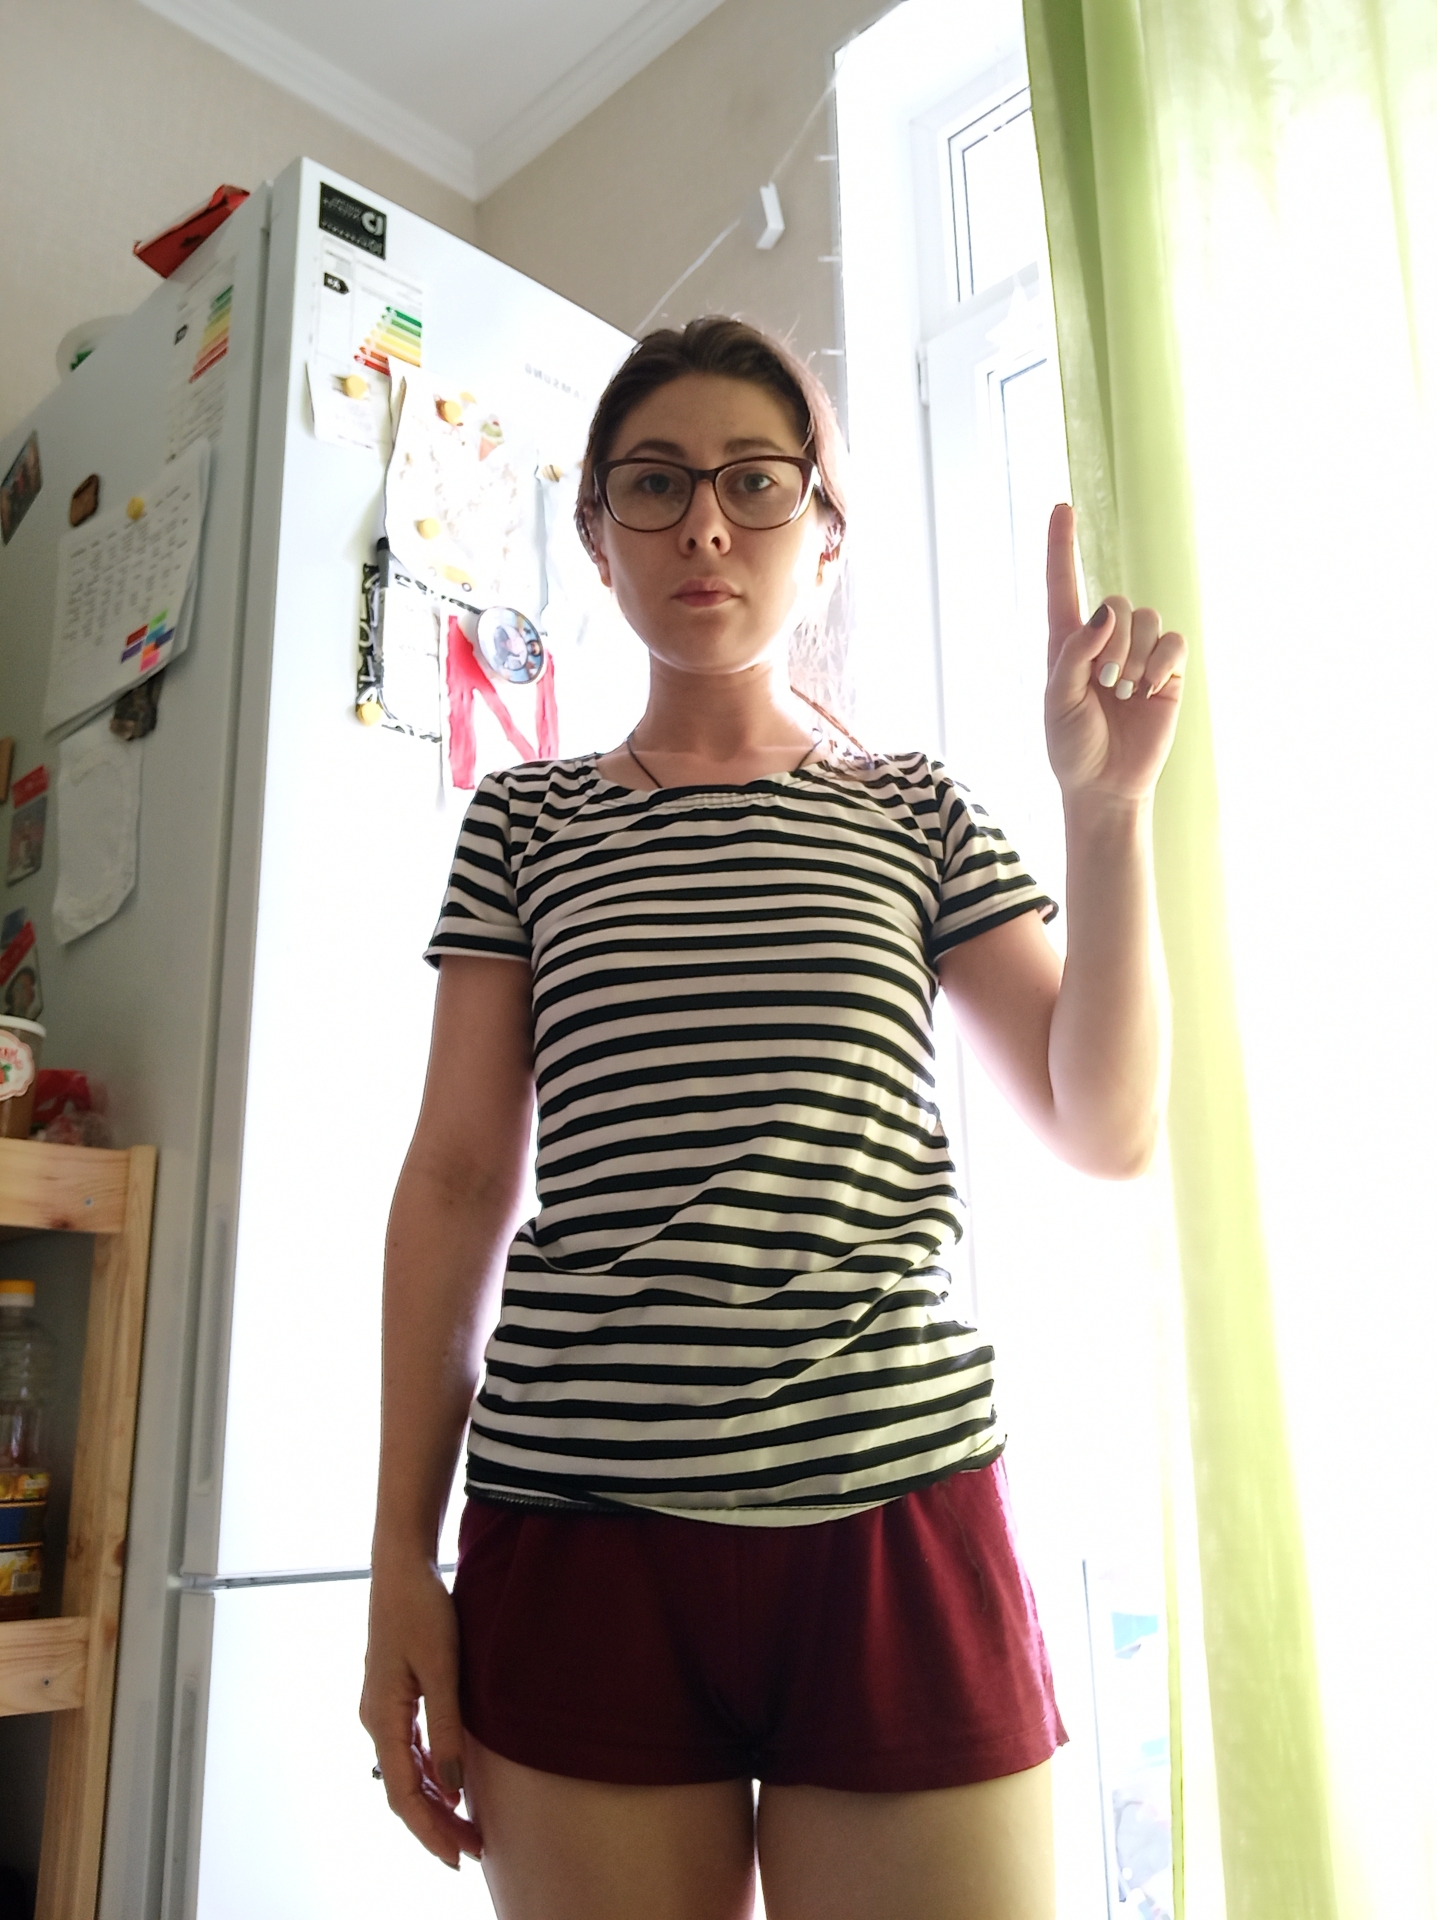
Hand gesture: one